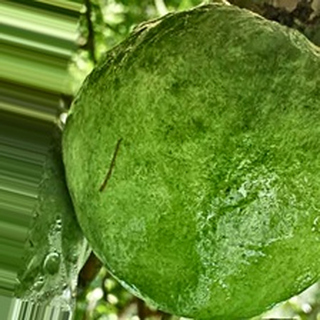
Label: healthy_guava